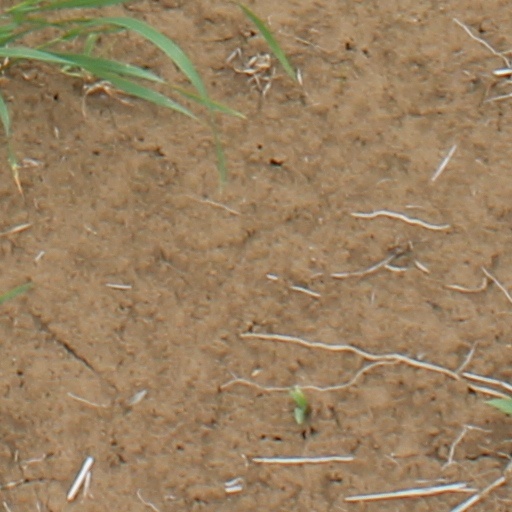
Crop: wheat